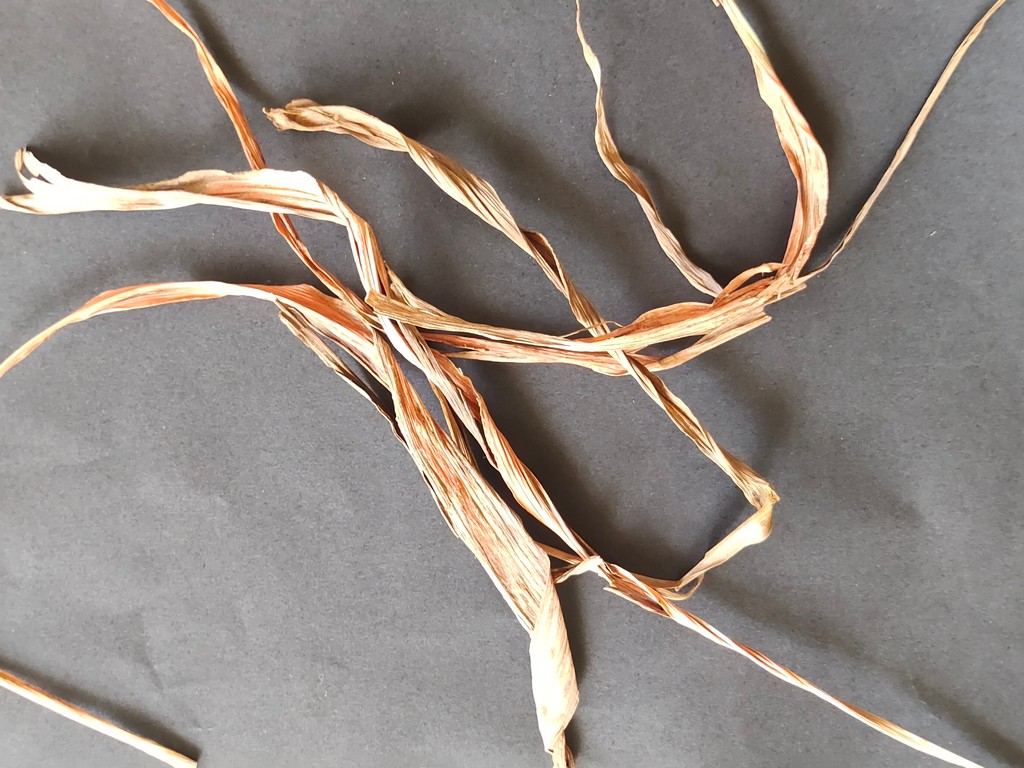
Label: Dried